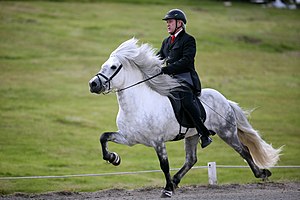
Tölt
Islandsk hest i tölt
Tölt er en firtaktet gangart, hvor hesten skiftevis har et og to ben til jorden. Resultatet er en meget jævn og behagelig gangart for rytteren. Tölt kan være langsom som skridt og hurtig som trav. Tölt er en hurtig form af skridt, og det er ikke alle islandske heste der har gangarteren. Gangarten er uegnet til kørsel. Hvis hesten er femgænger, kan tölten være blandet med pas.